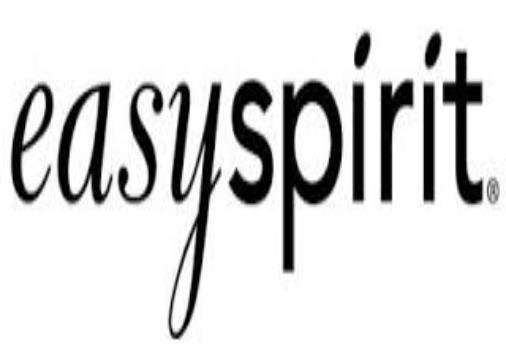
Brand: Easy Spirit
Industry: Clothes